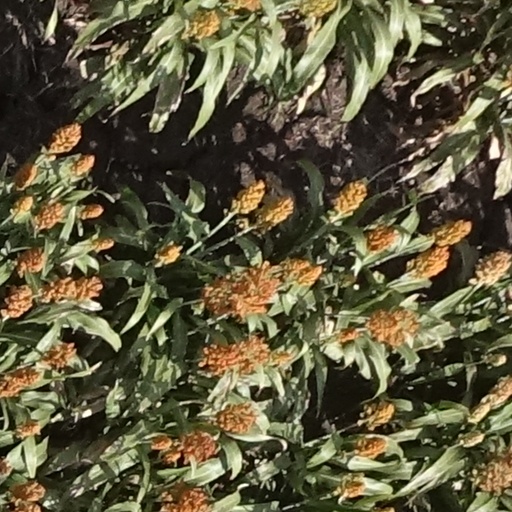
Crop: sorghum